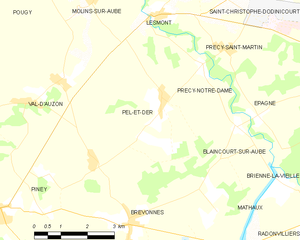
Carte des communes françaises: Pel-et-Der